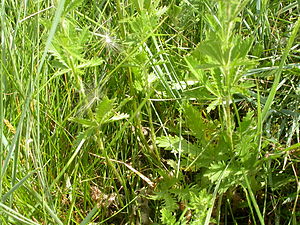
Rank potentil / Galleri
Biotop.
Rank potentil er en flerårig, urteagtig plante med en opstigende til opret vækst. Bladene er femfingrede med tandet rand. De lysegule blomster sidder i endestillede stande. Planten er knyttet til varm og tør bund i fuld sol eller let skygge. Den er karakterplante i naturtypen Tidvis våd eng.